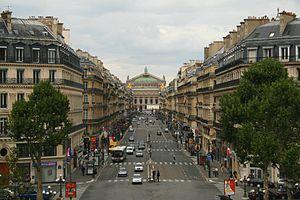
L’avenue de l'Opéra est une voie des 1ᵉʳ et 2ᵉ arrondissements de Paris. C'est l'un des grands projets du Second Empire à Paris.